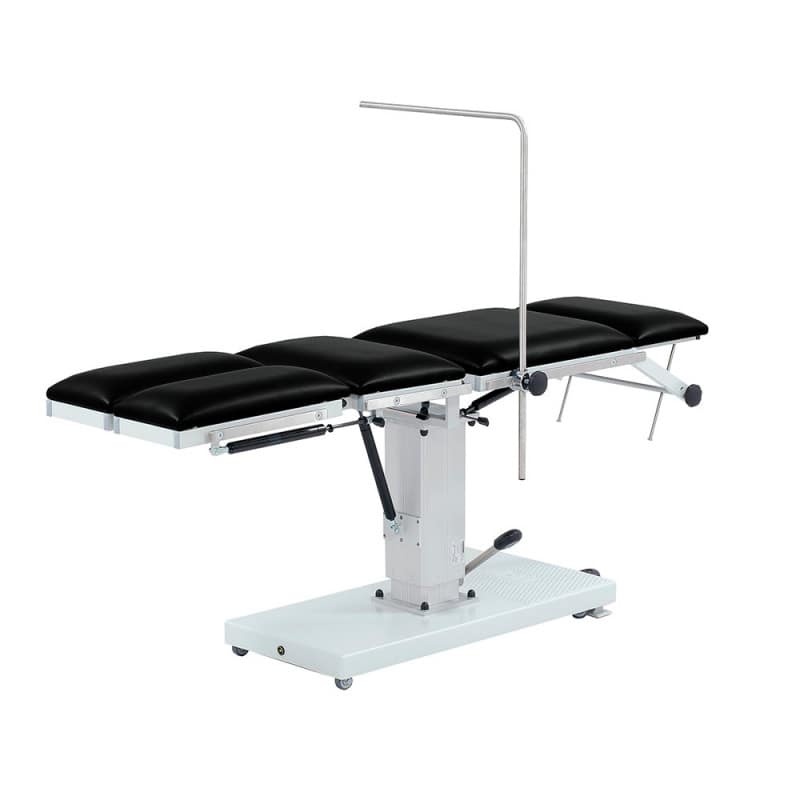
Anaesthesia Pole 56 cm
Brand: Medvana UK
Product overview For attaching to standard rails Pole diameter: 18 mm Available with various support rod lengths Dimensions: 56 or 64 cm Made of chrome-nickel steel Anaesthesia Pole This anaesthesia pole is suited for mounting on operating and treatment tables with standard rails . The operating table accessory is made of chrome-nickel steel and is attached to the table with a mounting clamp. The anaesthesia pole is available in various sizes. Please note that a mounting clamp is required to attach the pole to an operating table. Product Details Anaesthesia pole for mounting on operating tables Made of chrome-nickel steel Diameter: 18 mm Available in various sizes Height: 56 or 64 cm support rod length (before arch)
Category: Business & Industrial > Medical > Medical Furniture > Surgical Tables > General Surgery Surgical Tables